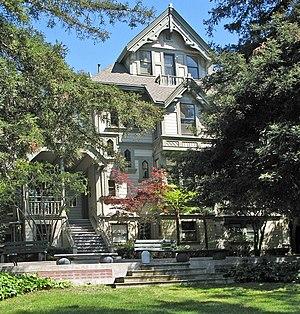
Ceci est la liste des lieux historiques inscrits sur le registre national dans le comté d'Alameda en Californie.
Le California College of the Arts est une école d'art, de design, d'architecture et d'écriture composée de deux campus en Californie, d'un à San Francisco et d'un à Oakland. Fondée en 1907, l'école compte environ 1 500 étudiants de premier cycle et 500 étudiants des cycles supérieurs.